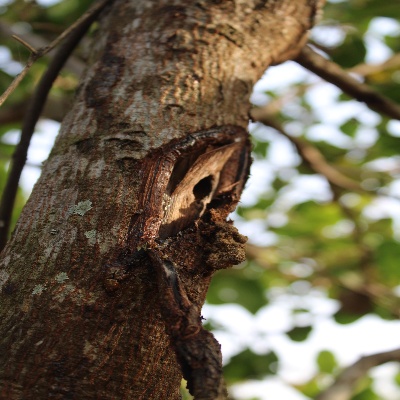
Crop: Cashew
Condition: gumosis